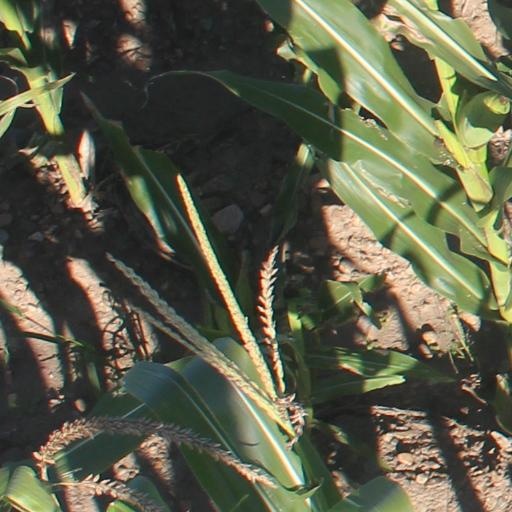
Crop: maize; corn